Geneviève-Françoise Randon de Malboissière

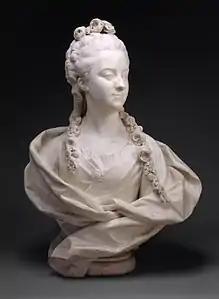
Randon de Malboissière,

Geneviève-Françoise Randon de Malboissière, also known as Laurette de Malboissière (21 December 1746 – 22 August 1766) was a French-born poet, playwright, correspondent and multi-language translator.